Reredos of Our Lady of Light

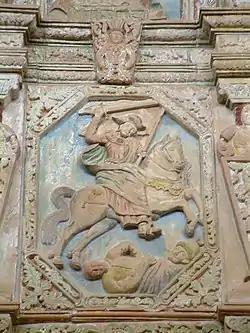
Detail of the reredos depicting St. James the Apostle

The Reredos of Our Lady of Light is a historic stone reredos carved in 1761 in Santa Fe, New Mexico. It was originally installed in the Chapel of Our Lady of Light on the Plaza and is presently housed in Cristo Rey Church, which was built for that purpose in 1940. Described as "the only one of its kind from the Spanish period in the United States" and "definitely one of the most extraordinary pieces of ecclesiastical art in the country," it was added to the National Register of Historic Places in 1970.